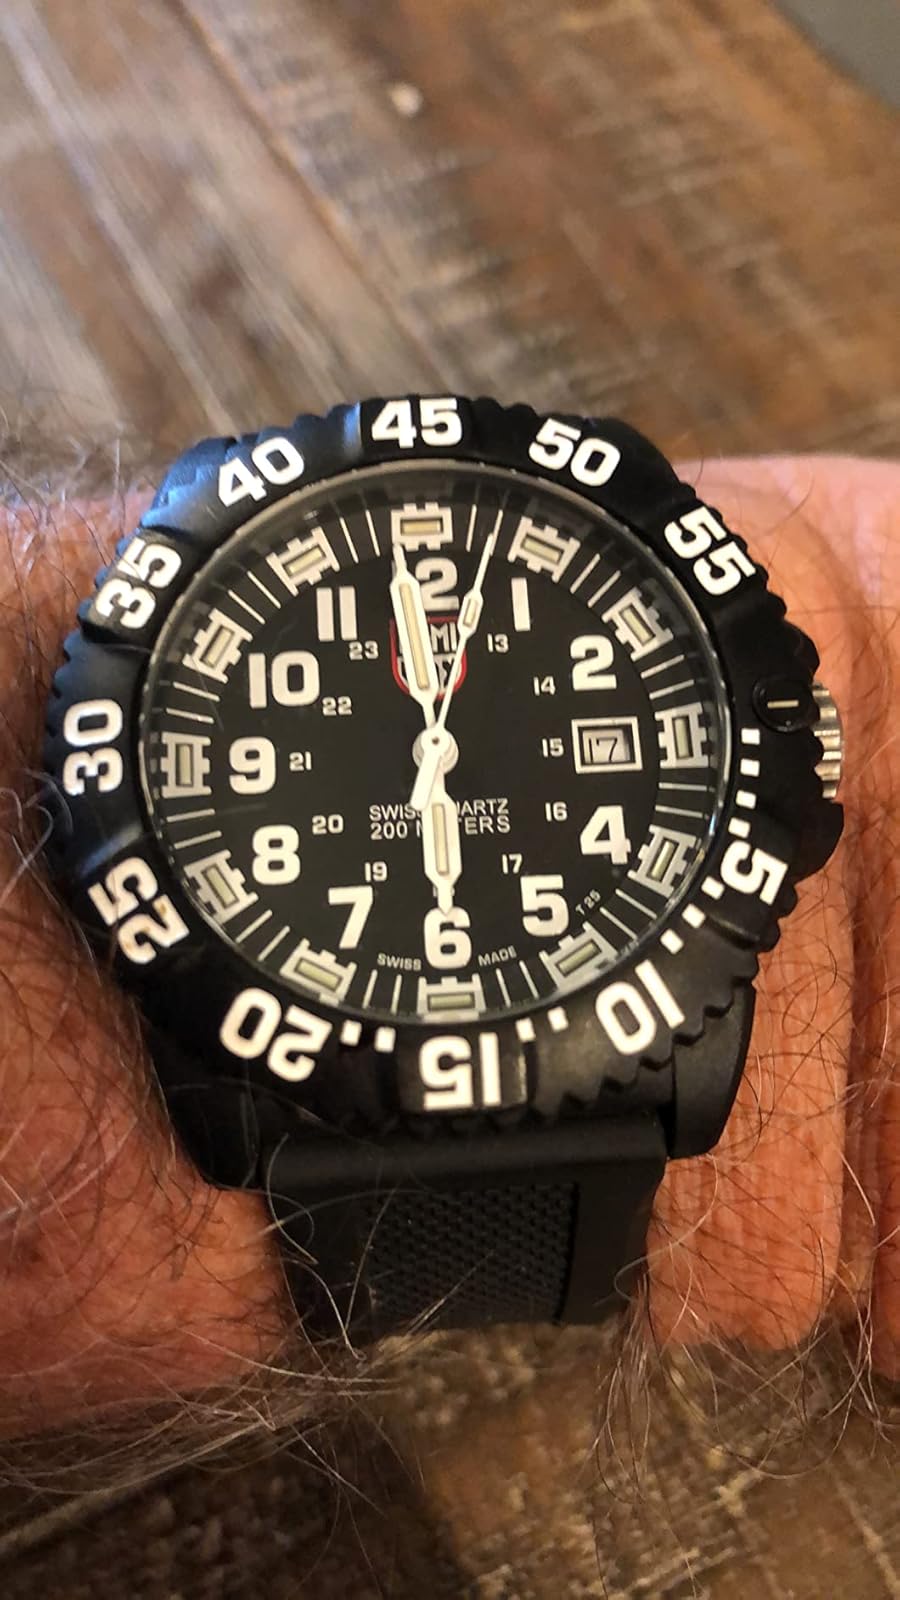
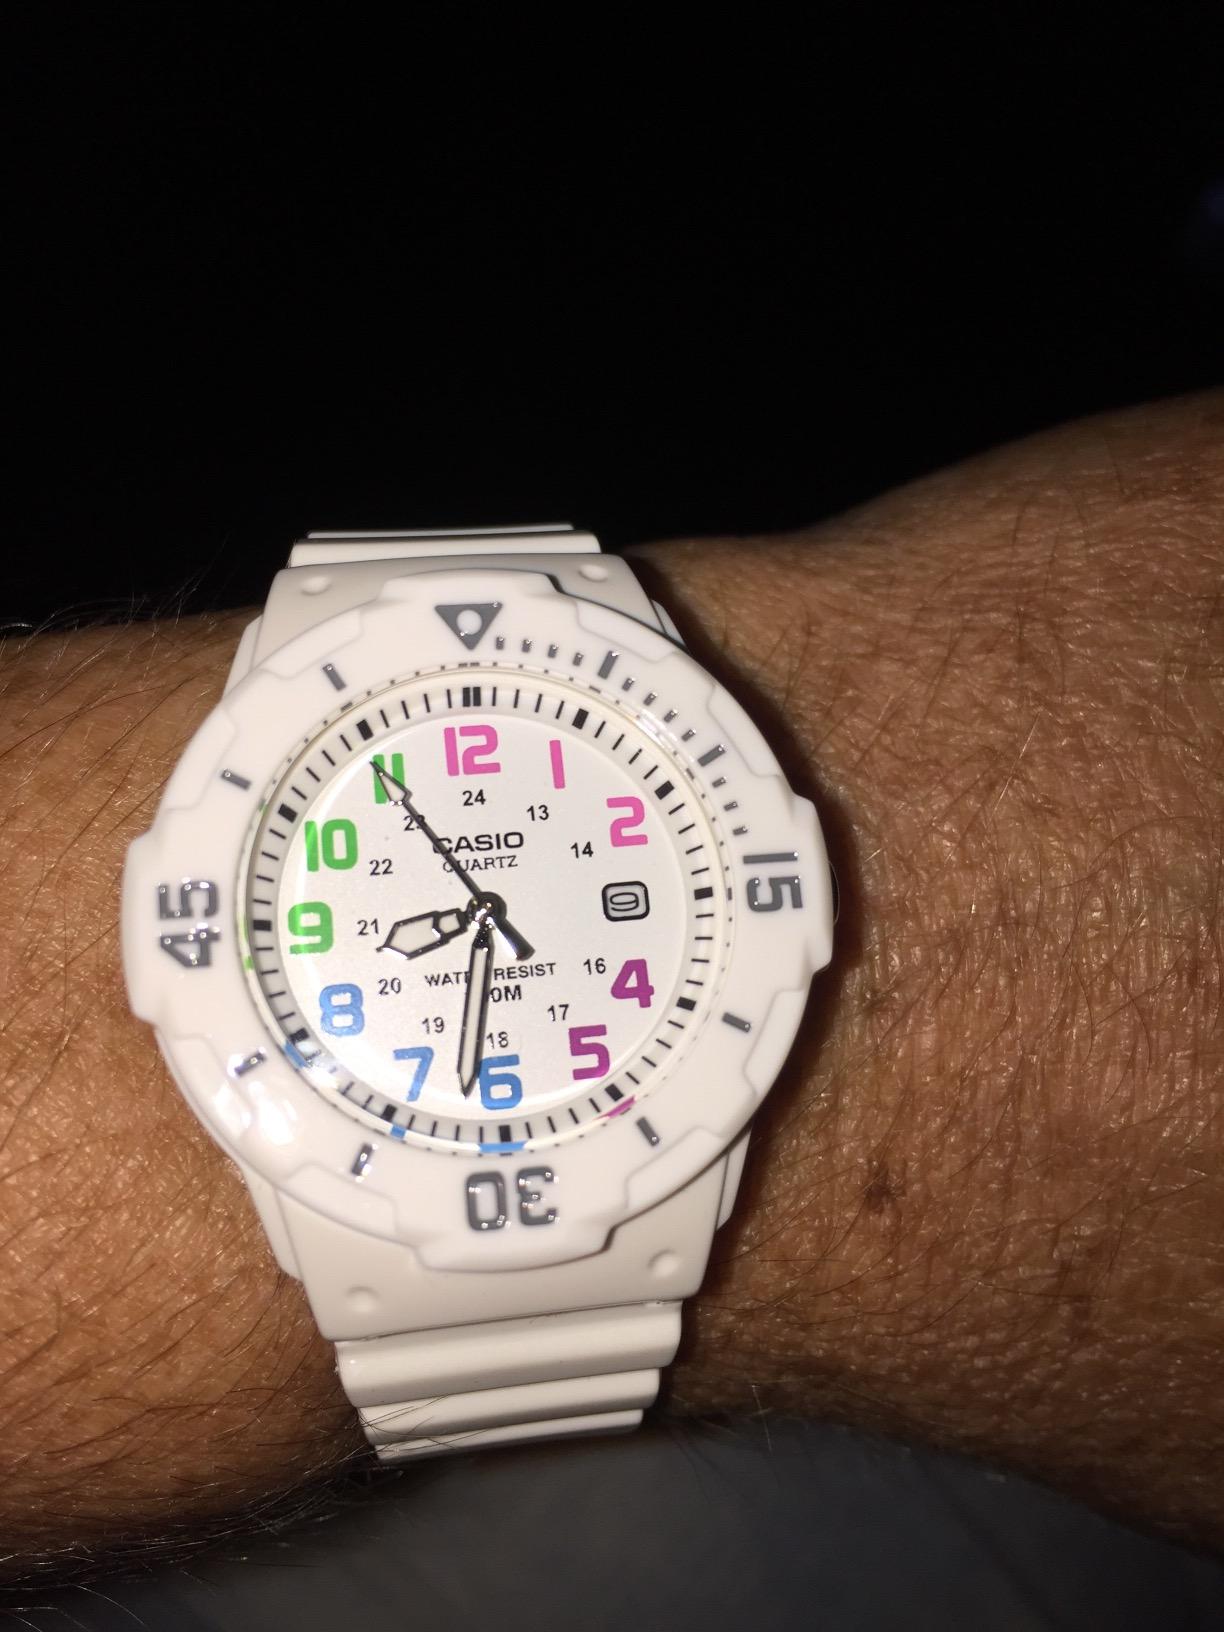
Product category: accessories_watch
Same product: no